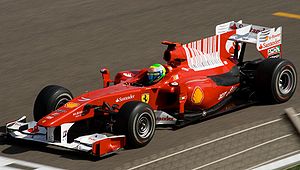
Ferrari F10
Felipe Massa i Bahrain, 2010.
Ferrari F10 er en Formel 1-bil udviklet af Scuderia Ferrari. Den blev præsenteret i Maranello i Italien den 28. januar 2010 og blev anvendt i Formel 1 2010-sæsonen. Den 20. februar 2010 erklærede Fernando Alonso, at det var den bedste bil, han nogensinde har kørt.